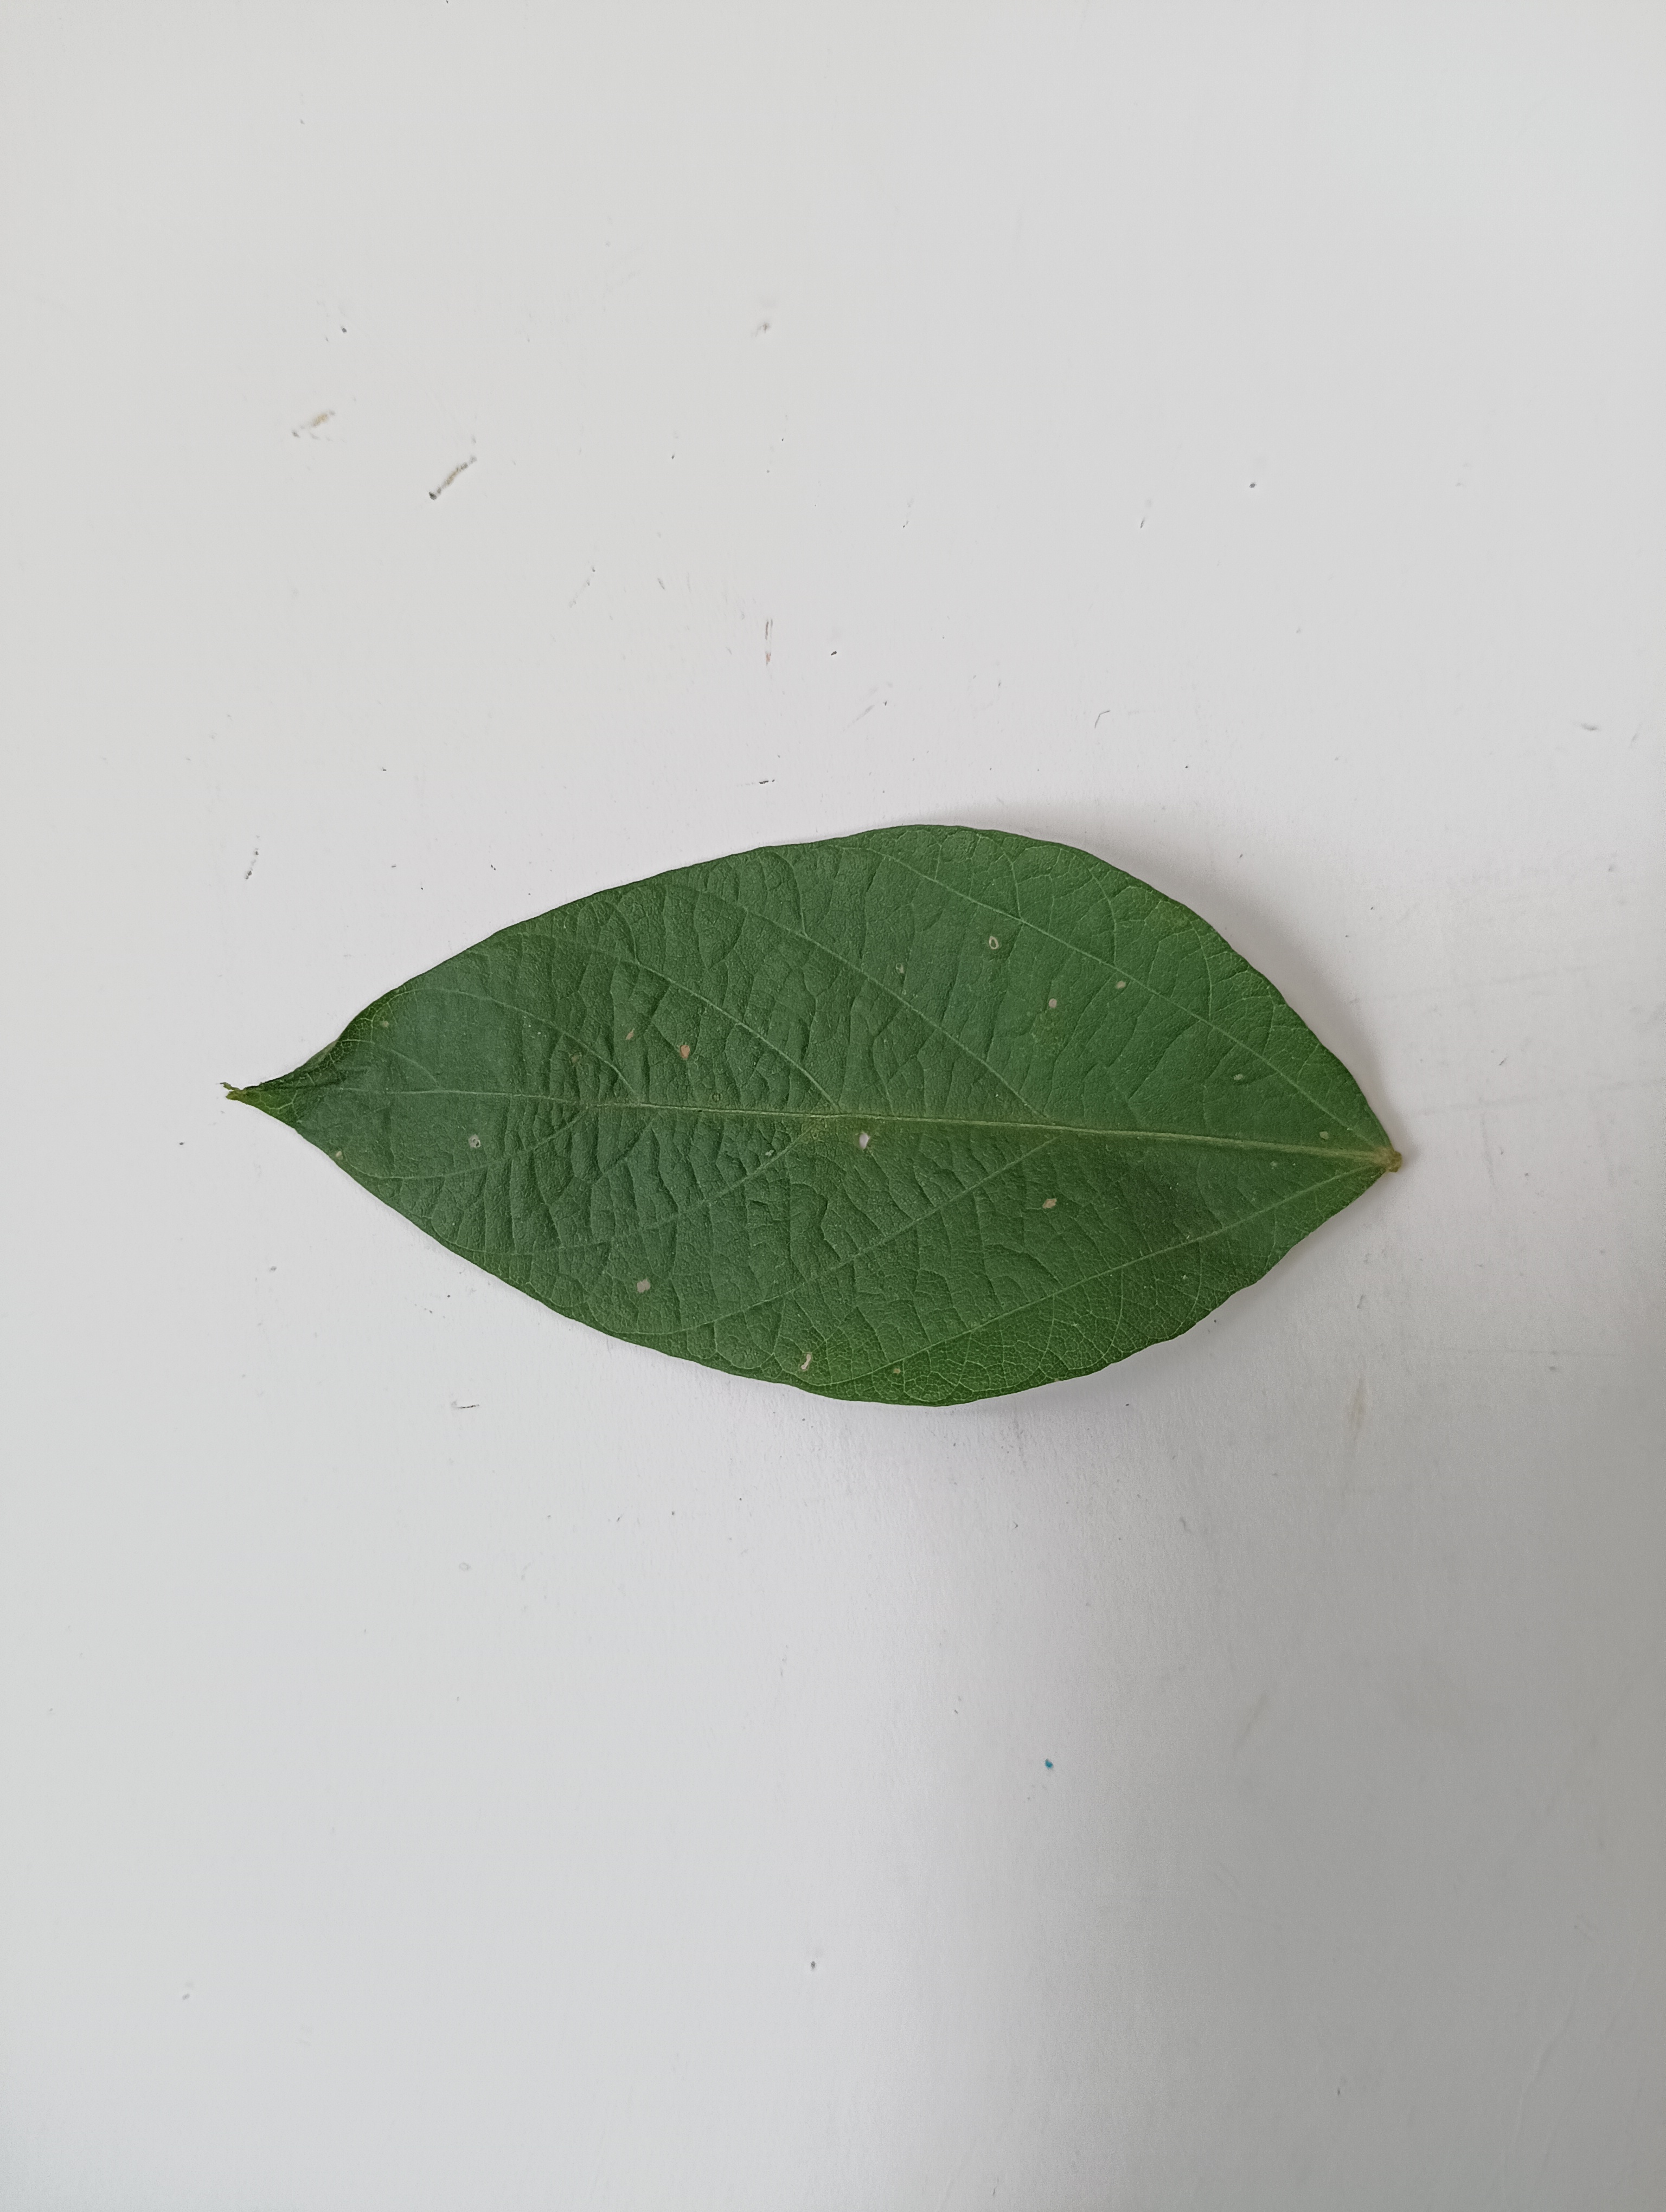
Label: Bacterial leaf Blight